Paola, Calabria

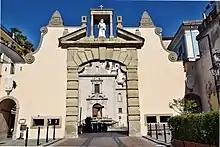
Arch of St Francis of Paola

Among the main places of interest are the Sanctuary of St Francis, the Badia, the so-called church of Sotterra (in the locality of the same name – formerly Gaudimare – with paintings of which the oldest ones date back to the early Middle Ages), Roman ruins, Scorza Palace, and the castle of Paola.